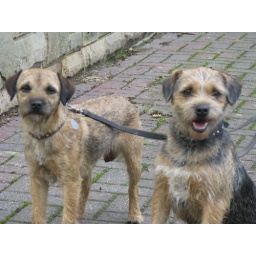
these cute little dogs are very popular in England